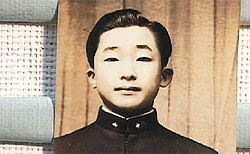
อี กู

| image = Yi Gu.jpg
| birth_place = วังคิตาชิรากาวะ จังหวัดโตเกียว จักรวรรดิญี่ปุ่น
| death_place = แกรนด์ปรินซ์โฮเทลอากาซากะ โตเกียว ประเทศญี่ปุ่น
| death_style = สิ้นพระชนม์
| title = เจ้าชายแห่งเกาหลี
| father1 = อี อึน
| mother1 = อี พัง-จา
| spouse = จูเลีย มุลล็อก (2502–2525)คินูโกะ อาริตะ
| spouse-type = พระชายา
| dynasty = ราชวงศ์โชซ็อน|โชซ็อน
| religion = โรมันคาทอลิก
อี กู (; 29 ธันวาคม พ.ศ. 2474 — 16 กรกฎาคม พ.ศ. 2548) หรือพระนามในภาษาญี่ปุ่นว่า ริ คีว () มีพระนามหลังสิ้นพระชนม์ว่า โฮอึนฮวังแทซน () เป็นพระโอรสในอี อึน|เจ้าชายอึยมิน มกุฎราชกุมารแห่งเกาหลี กับอี พัง-จา|เจ้าหญิงมาซาโกะแห่งนาชิโมโตะ เป็นพระราชนัดดาในจักรพรรดิโคจงและเป็นผู้อ้างสิทธิในราชสันตติวงศ์เกาหลีช่วงปี พ.ศ. 2513–2548
== พระประวัติ ==
ไฟล์:Prince Yi Gu in 1932.jpg|thumb|left|ขณะมีพระชันษาราว 1 ปี พ.ศ. 2475
อี กู ประสูติ ณ วังคิตาชิรากาวะในกรุงโตเกียว (ปัจจุบันคือแกรนด์ปรินซ์โฮเทลอากาซากะ) เป็นพระโอรสในอี อึน|เจ้าชายอึน มกุฎราชกุมารแห่งเกาหลี กับอี พัง-จา|เจ้าหญิงพังจา มกุฎราชกุมารีแห่งเกาหลี (พระนามเดิม เจ้าหญิงมาซาโกะแห่งนาชิโมโตะ) มีพระเชษฐาคือ อี จิน ซึ่งถูกลอบปลงพระชนม์ตั้งแต่ยังทรงพระเยาว์ พระองค์ทรงเข้ารับการศึกษาที่โรงเรียนขุนนางกากูชูอิงในกรุงโตเกียว ก่อนเข้าศึกษาต่อที่วิทยาลัยกลางในเมืองแดนวิลล์ (รัฐเคนทักกี)|แดนวิลล์ รัฐเคนทักกี สหรัฐ และศึกษาสาขาสถาปัตยกรรม สถาบันเทคโนโลยีแมสซาชูเซตส์ หลังสำเร็จการศึกษาจึงทรงงานเป็นสถาปนิกของสำนักงานไอ. เอ็ม. เพและเพื่อน (I.M. Pei & Assocs) ช่วงปี 2503–2507
จากการที่พระองค์ประทับอยู่ในสหรัฐ จึงความไร้สัญชาติ|ไม่มีสัญชาติญี่ปุ่นตั้งแต่ปี พ.ศ. 2490 เจ้าหญิงพังจาเคยบันทึกถึงเรื่องราวดังกล่าวไว้ว่า "อี กู ไม่ใช่ทั้งชาวเกาหลีและญี่ปุ่นเพราะทั้งสองประเทศต่างไม่ยอมรับเขา เขาต้องต่อสู้กับความยากลำบากเพียงลำพัง..." ภายหลังพระองค์รับสัญชาติอเมริกันในปี พ.ศ. 2502 และสัญชาติเกาหลีใต้ในปี พ.ศ. 2507 พระองค์เสกสมรสกับจูเลีย มุลล็อก (Julia Mullock) เมื่อวันที่ 25 ตุลาคม พ.ศ. 2502 ณ โบสถ์ยูเครนคาทอลิกนักบุญจอร์จในนิวยอร์กแต่ไม่มีพระบุตรด้วยกัน ต่อมาจึงรับยูจีเนีย อึนซุก (Eugenia Unsuk) หรือ อี อึน-ซุก (, ) เป็นพระธิดาบุญธรรม และทรงรับอี ว็อน พระญาติฝ่ายพระชนกเป็นพระโอรสบุญธรรม
หลังอี ซึง-มัน ประธานาธิบดีคนแรกของประเทศเกาหลีใต้พ้นจากตำแหน่ง อี กูได้นิวัตแผ่นดินเกาหลีอันเป็นมาตุภูมิจากการช่วยเหลือของพัก ช็อง-ฮีซึ่งเป็นประธานาธิบดีคนใหม่ พระองค์ประทับ ณ พระตำหนักนักซ็อนในพระราชวังชังด็อกร่วมกับพระชนนีและพระชายา หลังจากนั้นพระองค์จึงเป็นพระอาจารย์ด้านสถาปัตยกรรมที่มหาวิทยาลัยแห่งชาติโซล และมหาวิทยาลัยย็อนเซ มีผู้อ้างว่าพระองค์มีสัมพันธ์ชู้สาวกับยู วี-จินยาวนานนับสิบปี ภายหลังพระองค์ได้บริหารสายการบินชินฮันแต่กลับล้มละลายในปี พ.ศ. 2522 ด้วยเหตุนี้พระองค์จึงเสด็จกลับประเทศญี่ปุ่นเพื่อทรงหารายได้ จากนั้นก็ทรงขาดการติดต่อกับยู วี-จิน และทรงหย่ากับพระชายาในปี พ.ศ. 2525 ด้วยเหตุผลที่ว่าพระชายาทรงเป็นหมัน หลังเจ้าหญิงพังจาพระชนนีสิ้นพระชนม์ในปี พ.ศ. 2532 พระองค์จึงใช้ชีวิตร่วมกับคินูโกะ อาริตะ () หรือชื่อเกาหลีว่าอี กย็อน-จา (, ) หญิงชาวญี่ปุ่นที่ประกอบกิจเป็นคนทรง
อี กูสิ้นพระชนม์ด้วยหัวใจล้มเหลว|พระหทัยพิการเมื่อวันที่ 16 กรกฎาคม พ.ศ. 2548 ณ แกรนด์ปรินซ์โฮเทลอากาซากะ ซึ่งเคยเป็นที่ตั้งของอดีตวังคิตาชิรากาวะอันเป็นประสูติของพระองค์และเป็นที่ประทับของพระชนกชนนีเมื่อครั้งทรงอยู่ในญี่ปุ่น สิริพระชันษา 73 ปี มีพิธีปลงพระศพในประเทศเกาหลีใต้ด้วยคติขงจื๊อตามพระราชประเพณี และมีพระนามหลังสิ้นพระชนม์ว่าโฮอึนฮวังแทซน
== พงศาวลี ==
== อ้างอิง ==
== แหล่งข้อมูลอื่น ==
*
หมวดหมู่:ราชวงศ์โชซ็อน
หมวดหมู่:จักรพรรดิแห่งจักรวรรดิเกาหลี
หมวดหมู่:ชาวเกาหลีใต้เชื้อสายญี่ปุ่น
หมวดหมู่:ชาวอเมริกันเชื้อสายเกาหลี
หมวดหมู่:ชาวอเมริกันเชื้อสายญี่ปุ่น
หมวดหมู่:ผู้อ้างสิทธิในราชบัลลังก์
หมวดหมู่:บุคคลจากโตเกียว
หมวดหมู่:เสียชีวิตจากภาวะหัวใจล้มเหลว
หมวดหมู่:ศิษย์เก่าจากสถาบันเทคโนโลยีแมสซาชูเซตส์
หมวดหมู่:คริสต์ศาสนิกชนนิกายโรมันคาทอลิกชาวเกาหลีใต้
หมวดหมู่:บุคคลจากมหาวิทยาลัยแห่งชาติโซล
หมวดหมู่:บุคคลจากมหาวิทยาลัยย็อนเซ